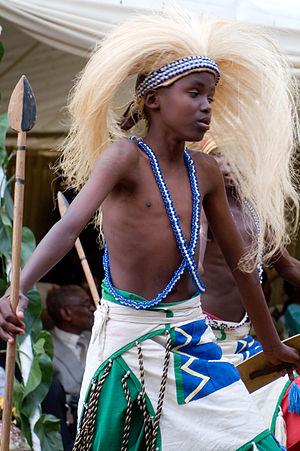
La culture du Rwanda, petit pays enclavé d'Afrique de l'Est, région des Grands Lacs, désigne les pratiques culturelles observables de ses habitants.
L'actuel emblème du Rwanda se compose d'un anneau vert avec un nœud dans la partie inférieure. L'anneau vert avec un nœud symbolise le dur labeur du travail.